Miss A

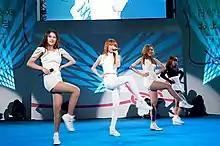
Miss A performing at Korea-Japan Festival in Tokyo in October 2011.

Miss A announced their comeback in Korea with an EP called "Touch", released on February 20, 2012. On February 19, 2012, the music video was uploaded to YouTube through Miss A's official channel and gained over one million views in one day.